Ramdhanu

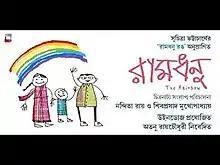
Theatrical release poster

Ramdhanu is a 2014 Bengali family drama film directed by Nandita Roy and Shiboprosad Mukherjee. It was adapted from Suchitra Bhattacharya's short story, Ramdhanu Rawng. The film was produced by Windows and Jalan International Films and was presented by Atanu Raychaudhuri, Anirban Mitra. It released on 6 June 2014 and had performed well at the box office. The film has been cinematographed by Sirsha Ray and edited by Moloy Laha. The film was remade in Malayalam as "Salt Mango Tree".